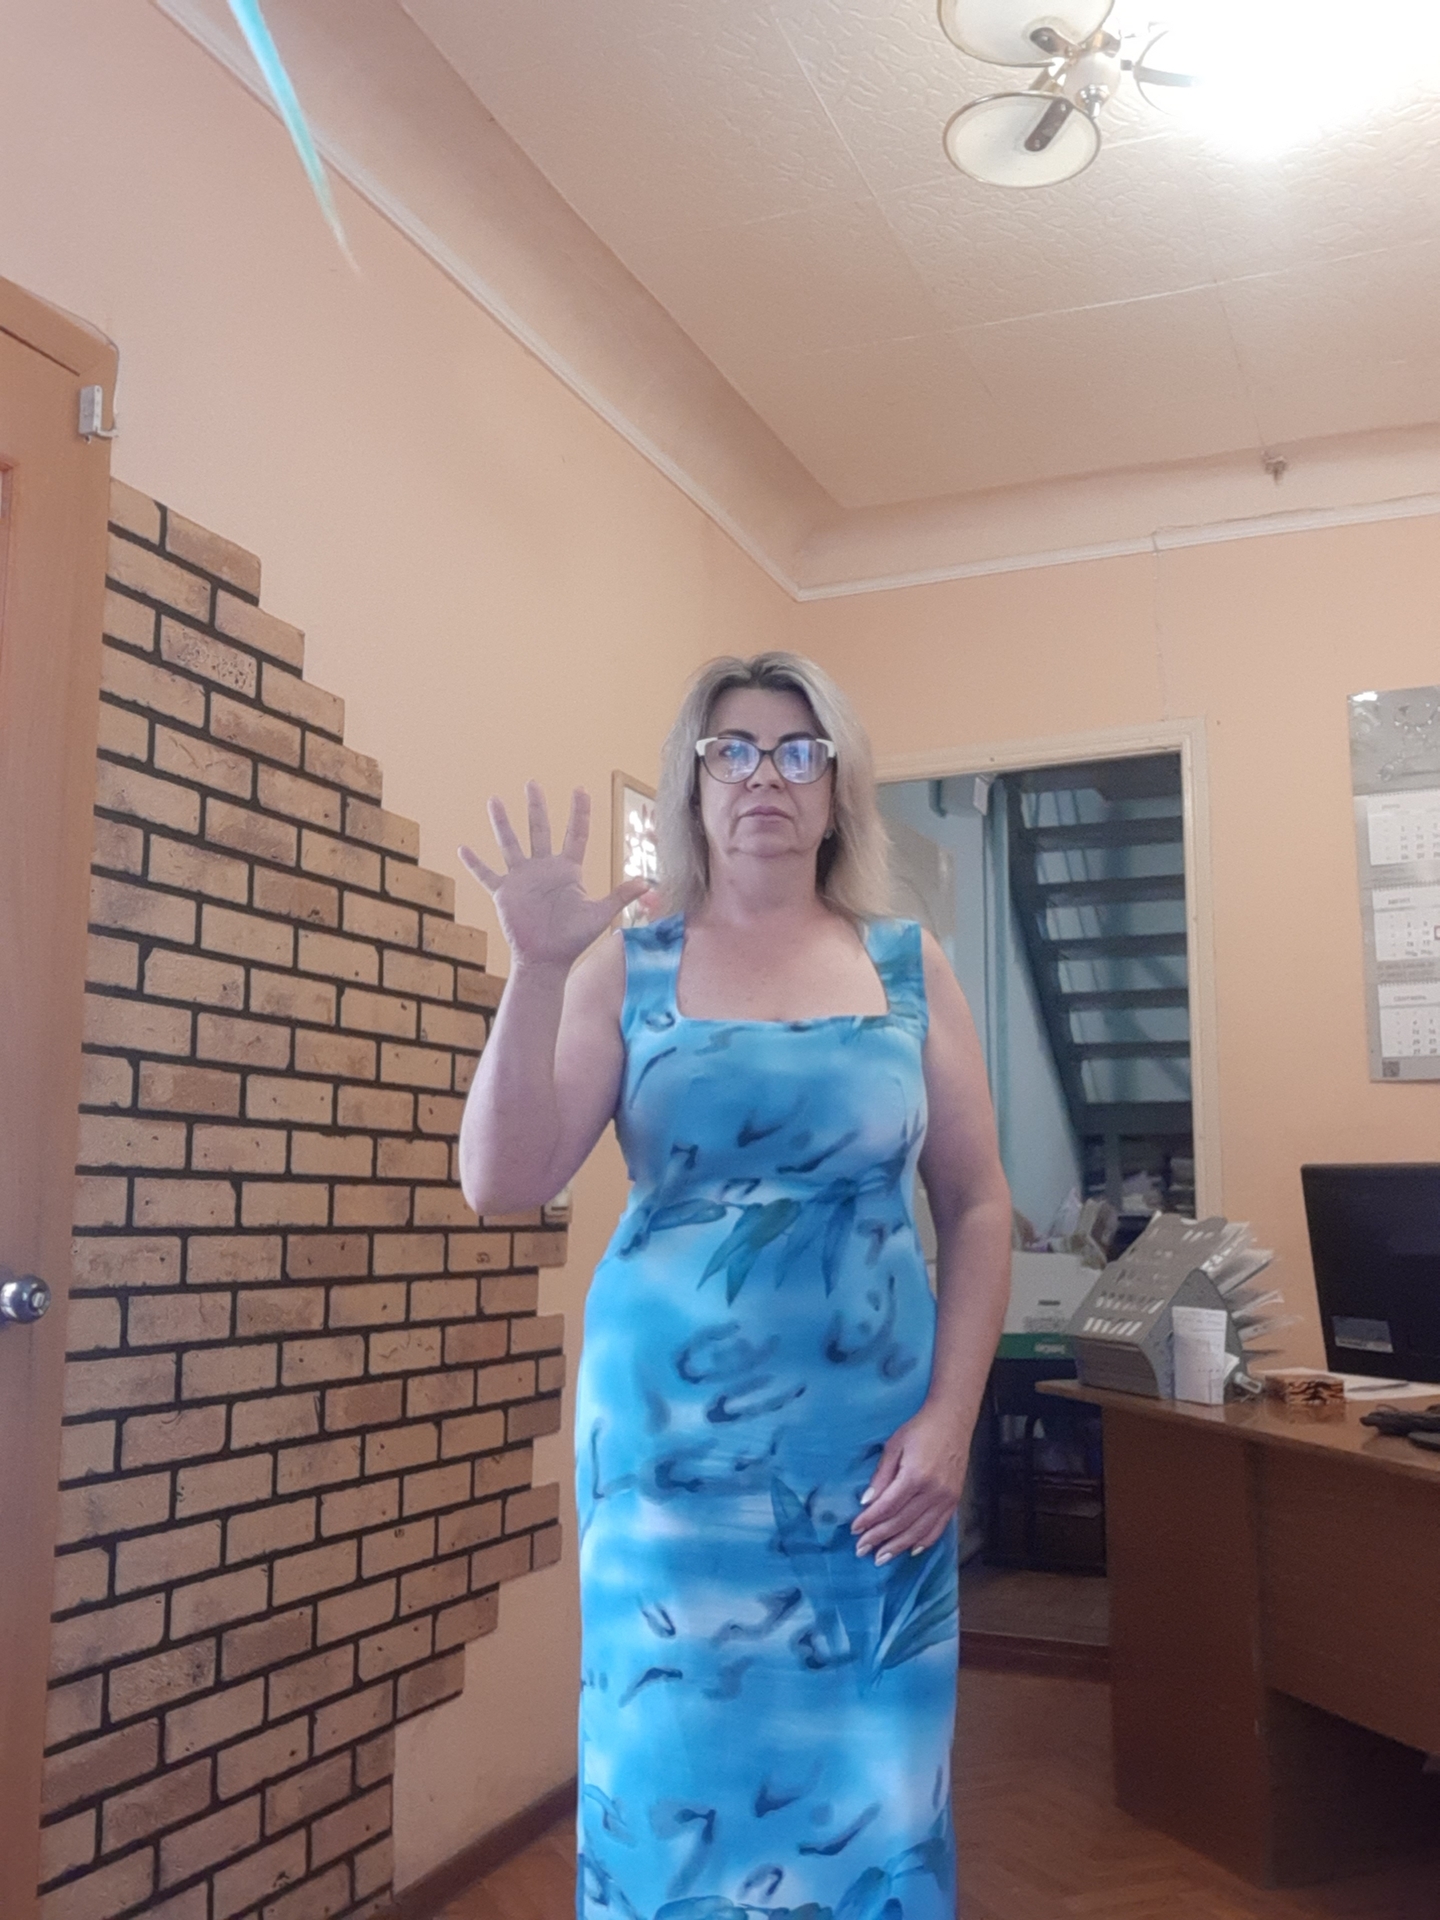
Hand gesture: palm